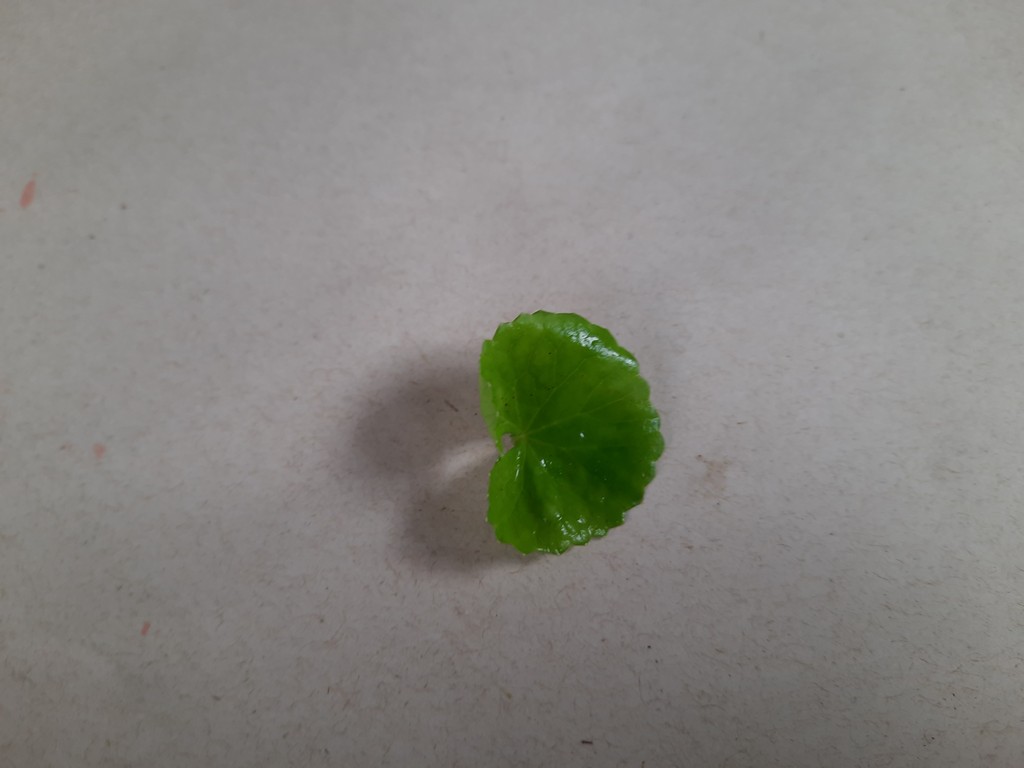
Label: Healthy